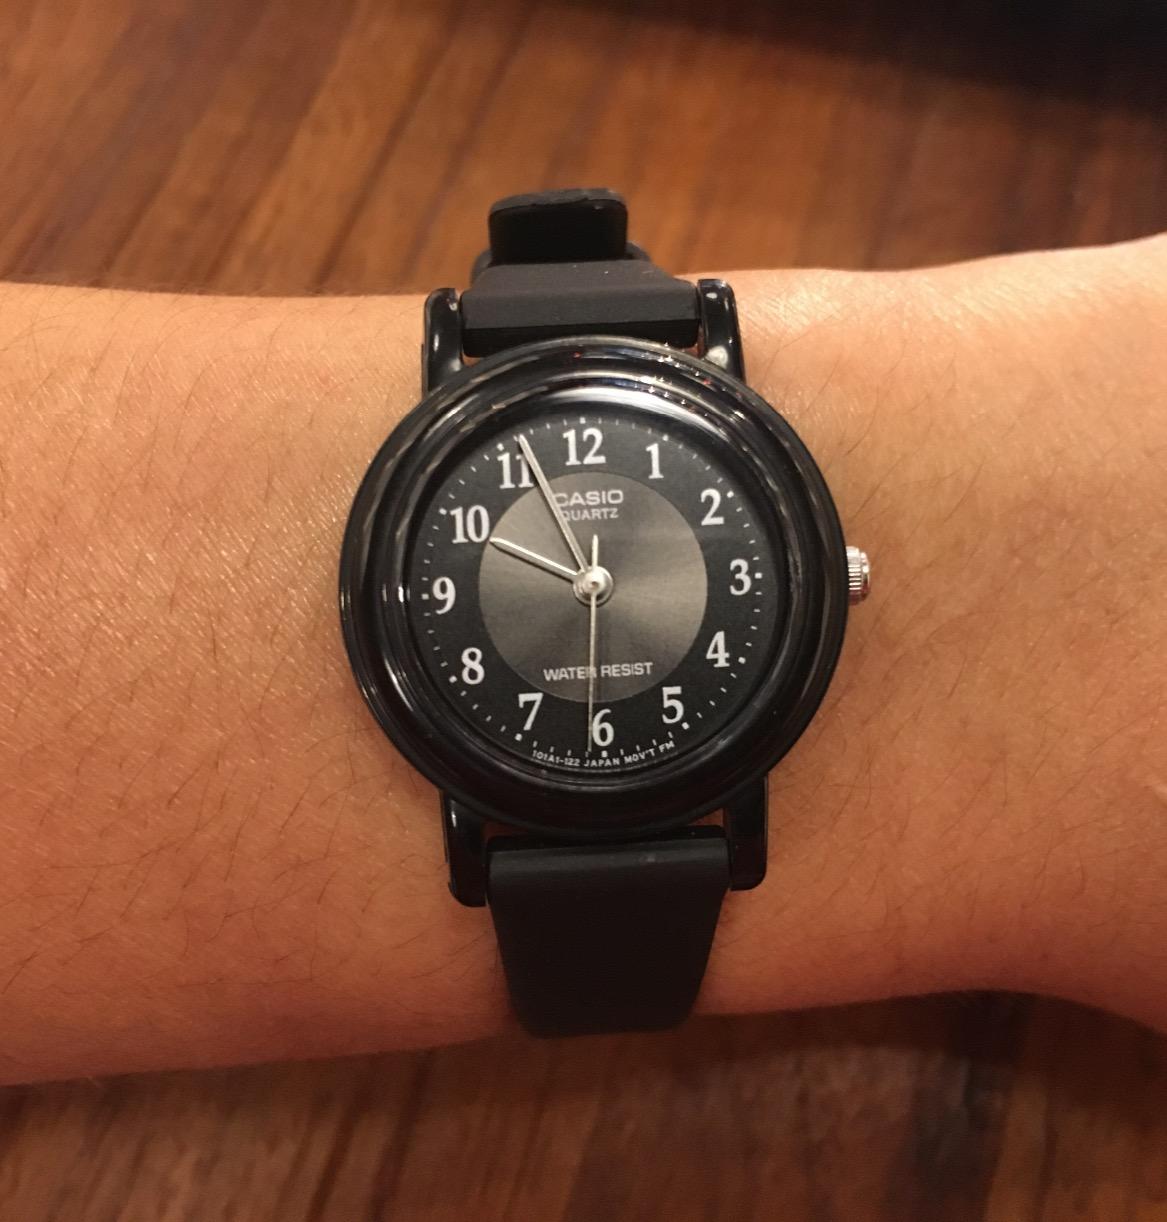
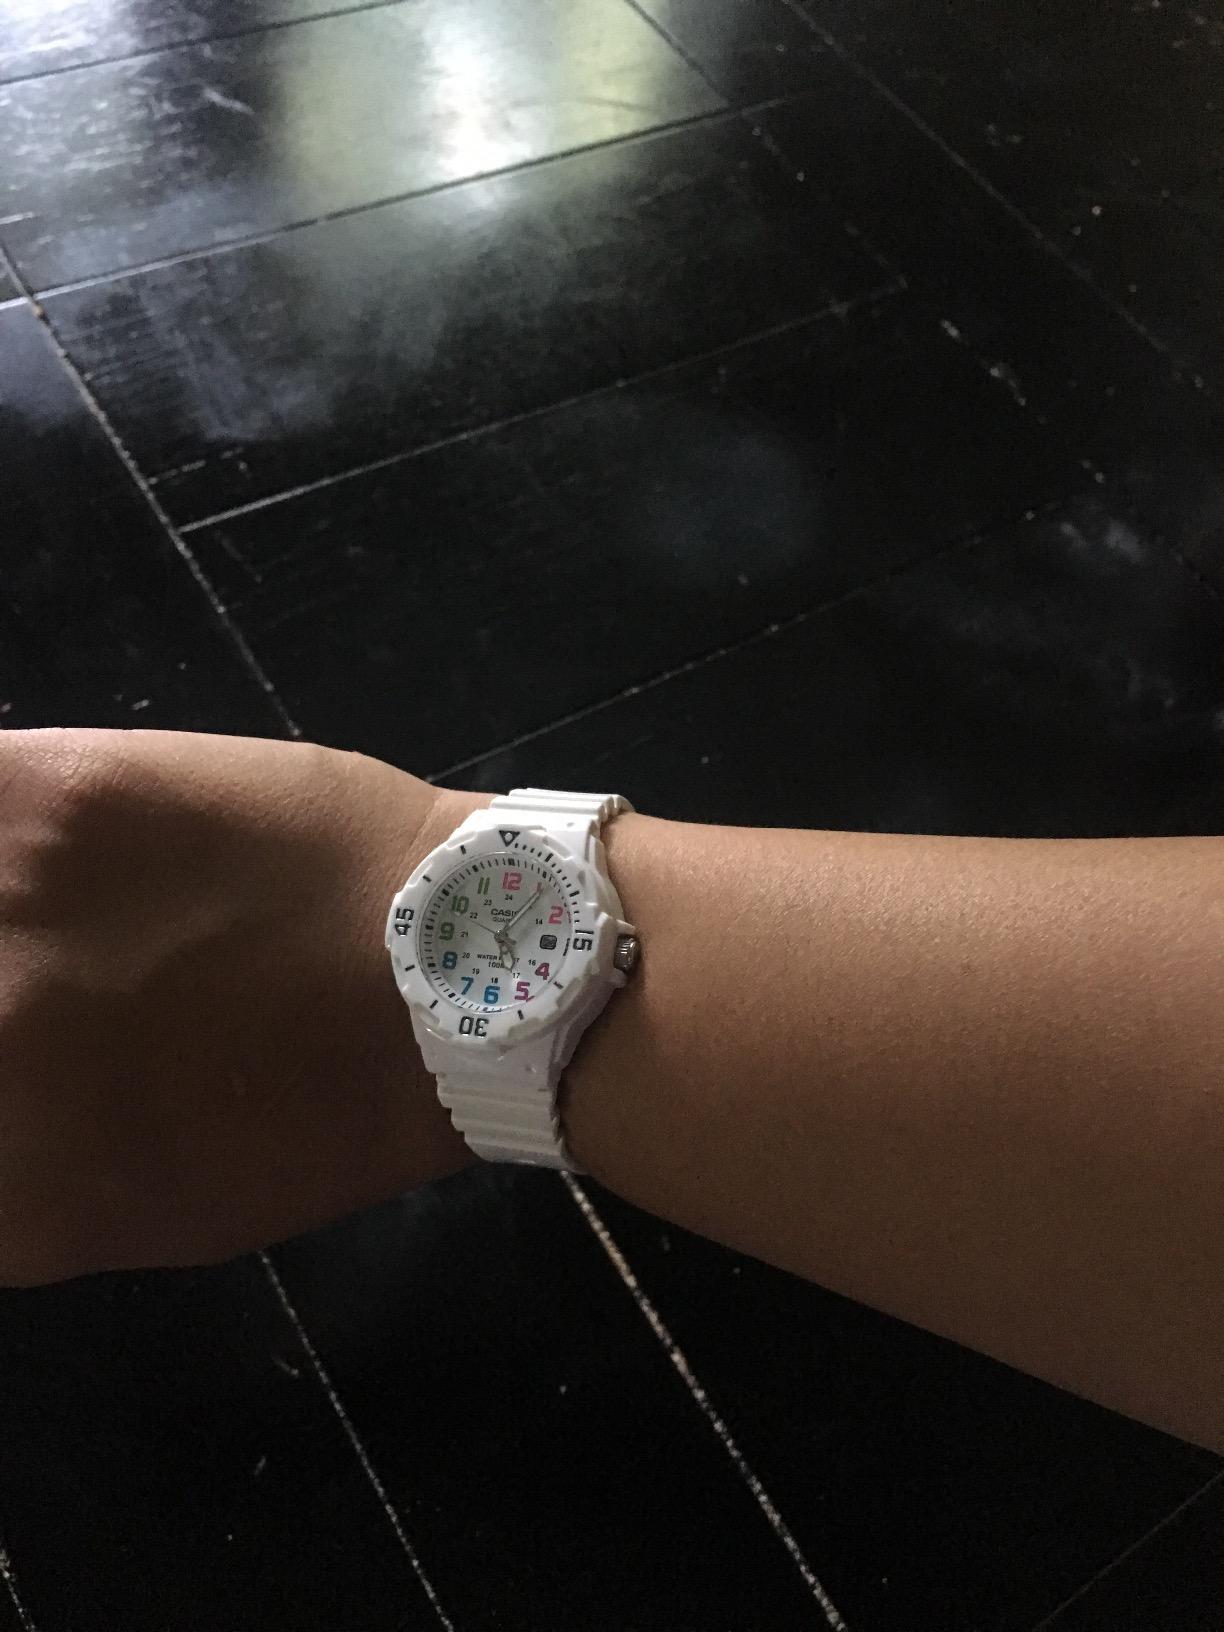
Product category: accessories_watch
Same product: no